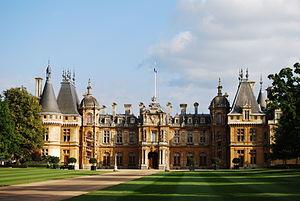
The Current War : Les Pionniers de l'électricité est un film américain réalisé par Alfonso Gomez-Rejon, sorti en 2017. Il est présenté en avant-première au festival international du film de Toronto 2017. La société The Weinstein Company, qui devait à l'origine distribuer ce film, ayant fait faillite suite à l'affaire Harvey Weinstein, les dates de sorties nationales ont été suspendues ou repoussées. La première sortie nationale en salles se fait en 2019, en Grèce.
Le goût Rothschild est un style élaboré de décoration intérieure d’origine française, anglaise et allemande né au XIXᵉ siècle lorsque la riche, célèbre et puissante famille Rothschild était à son apogée.
Le style néo-Renaissance est un style architectural du XIXᵉ siècle aux contours flous, inspiré de l'architecture de la Renaissance.